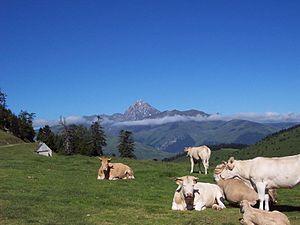
Vue du Pic du Midi. Photo prise sur le col d'Aspin
Le col d'Aspin est un col de montagne routier des Pyrénées, situé à 1 493 m dans le département français des Hautes-Pyrénées, en Occitanie. Il est emprunté par la route des cols.